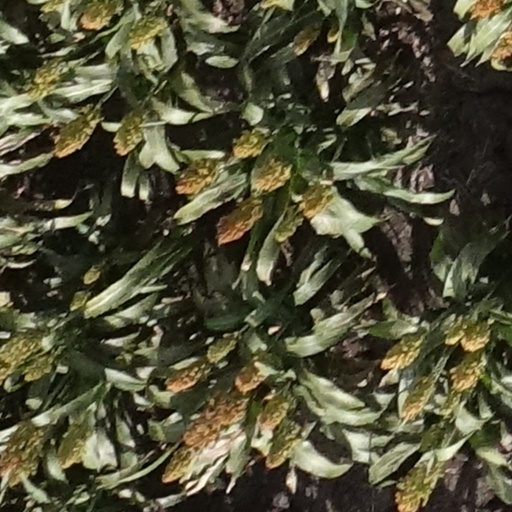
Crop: sorghum